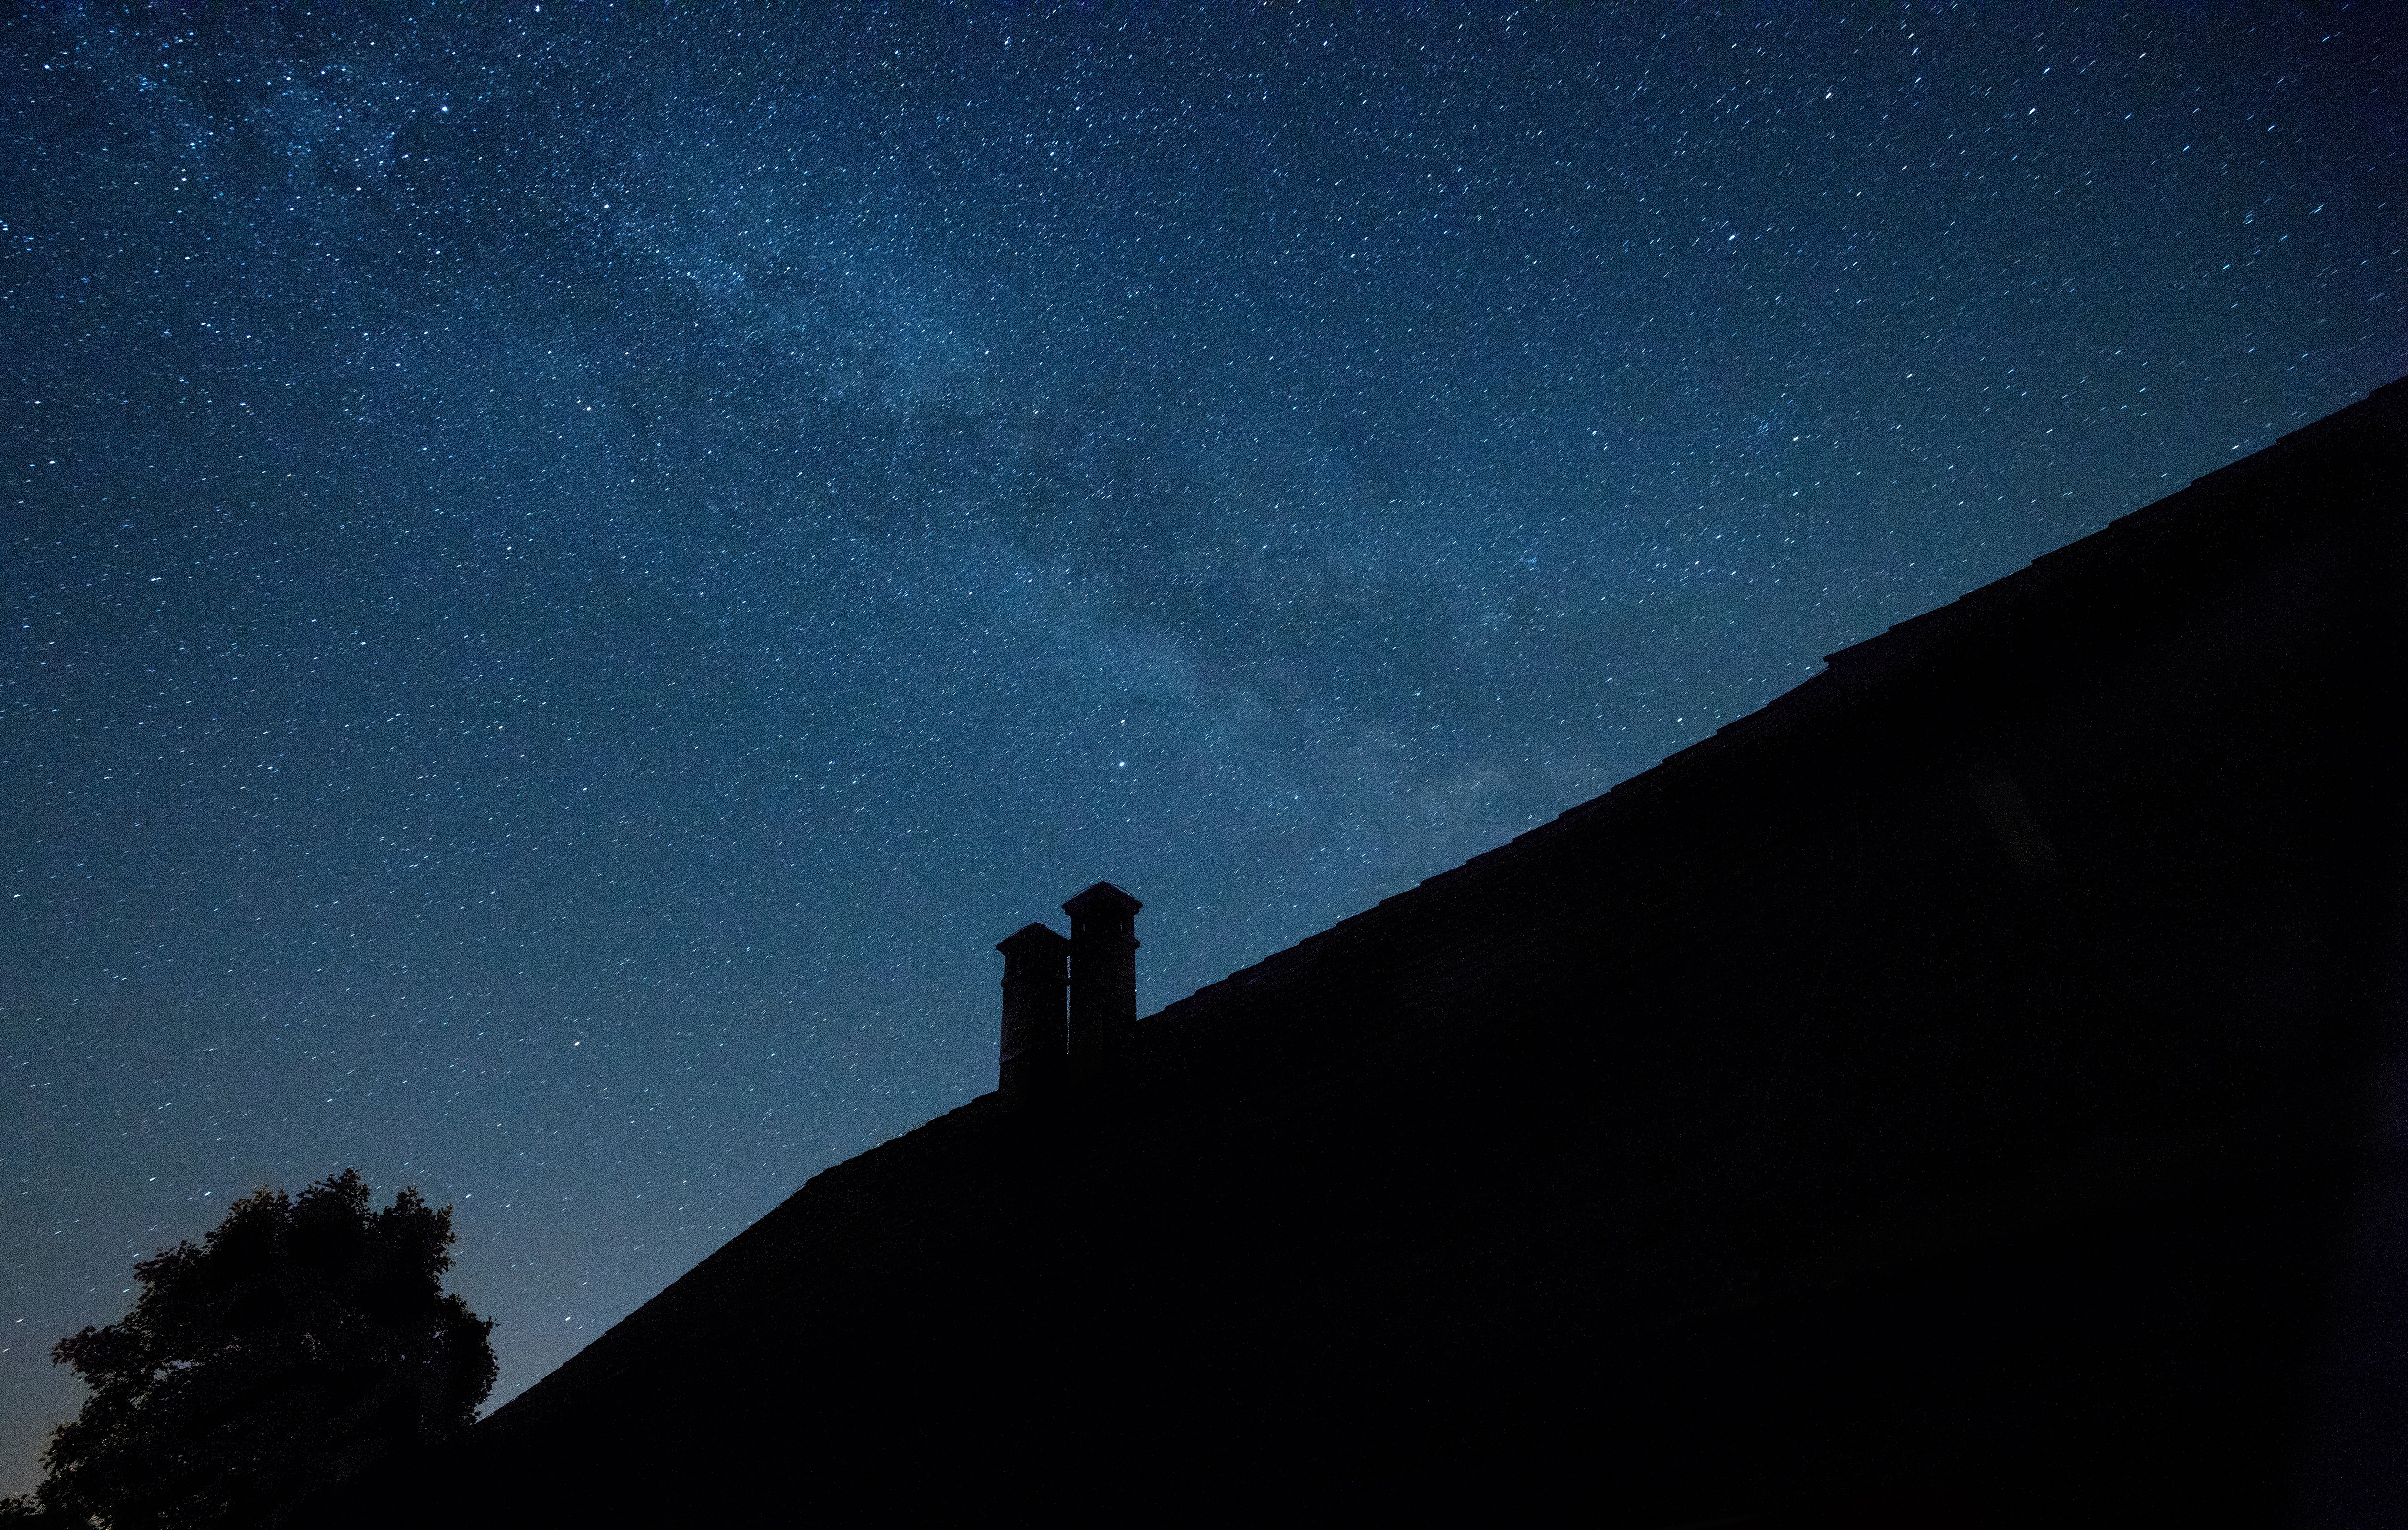
tree, cloud, sky, night, star, milky way, dawn, atmosphere, evening, space, darkness, outer space, cool image, astronomy, cool photo, midnight, phenomenon, astronomical object, meteorological phenomenon, atmosphere of earth